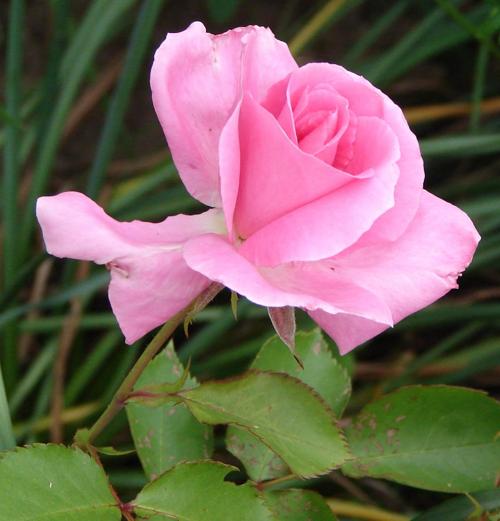
Label: rose